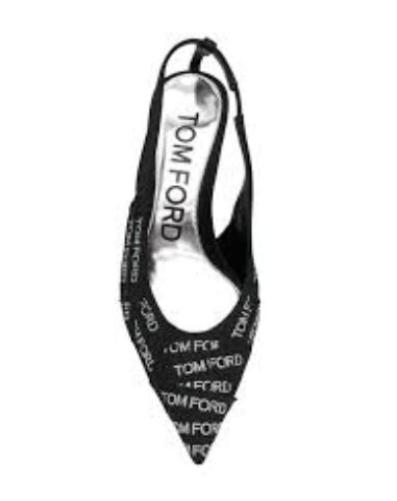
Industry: Clothes